Particle accelerator

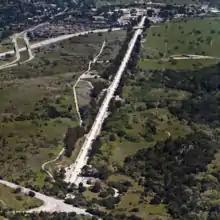
Building covering the 2 mile (3.2 km) beam tube of the Stanford Linear Accelerator (SLAC) at Menlo Park, California, the second most powerful linac in the world.

Beams of high-energy particles are useful for fundamental and applied research in the sciences and also in many technical and industrial fields unrelated to fundamental research. There are approximately 30,000 accelerators worldwide; of these, only about 1% are research machines with energies above 1 GeV, while about 44% are for radiotherapy, 41% for ion implantation, 9% for industrial processing and research, and 4% for biomedical and other low-energy research.